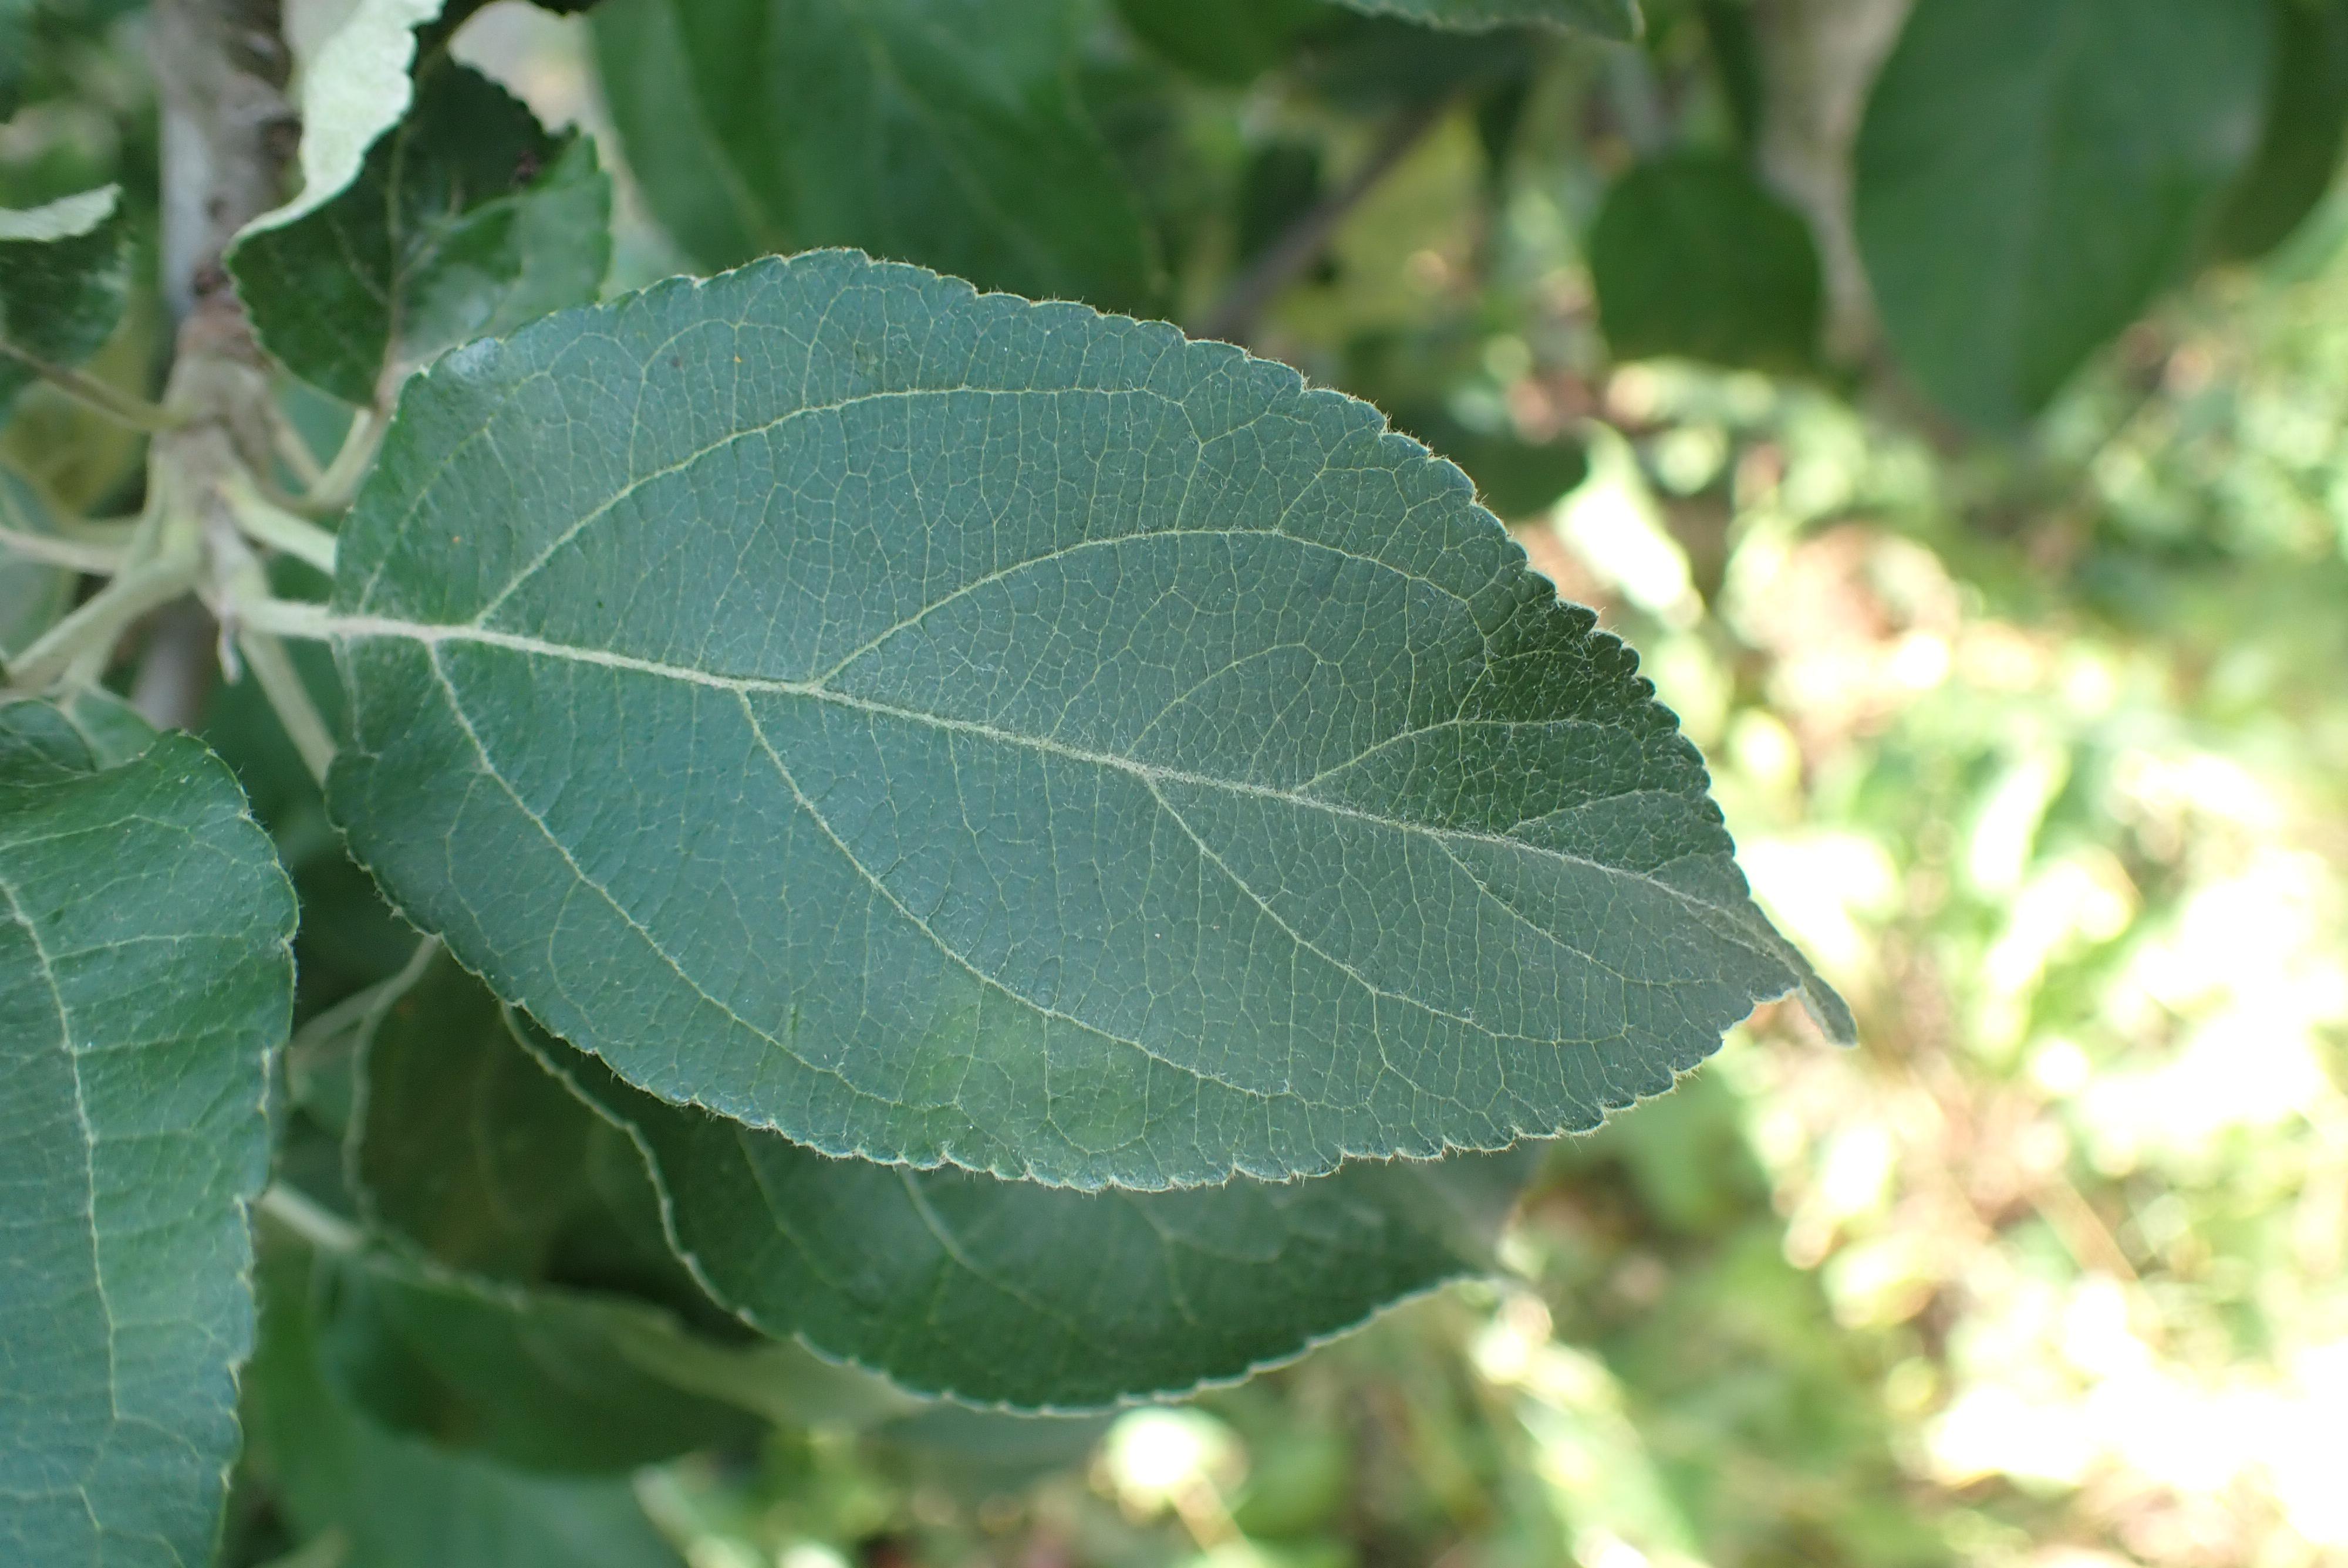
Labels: healthy